Rock relief

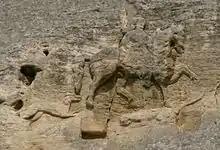
Madara Rider in Bulgaria, cut around 700

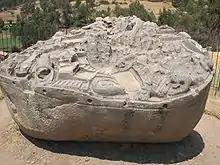
The Inca Sayhuite Stone

The large carved rock relief, typically placed high beside a road, and near a source of water, is a common medium in Persian art, mostly used to glorify the king and proclaim Persian control over territory. It begins with Lullubi and Elamite rock reliefs, such as those at Kul-e Farah and Eshkaft-e Salman in southwest Iran, and continues under the Assyrians. The Behistun relief and inscription, made around 500 BC for Darius the Great, is on a far grander scale, reflecting and proclaiming the power of the Achaemenid empire. Persian rulers commonly boasted of their power and achievements, until the Muslim conquest removed imagery from such monuments; much later there was a small revival under the Qajar dynasty.